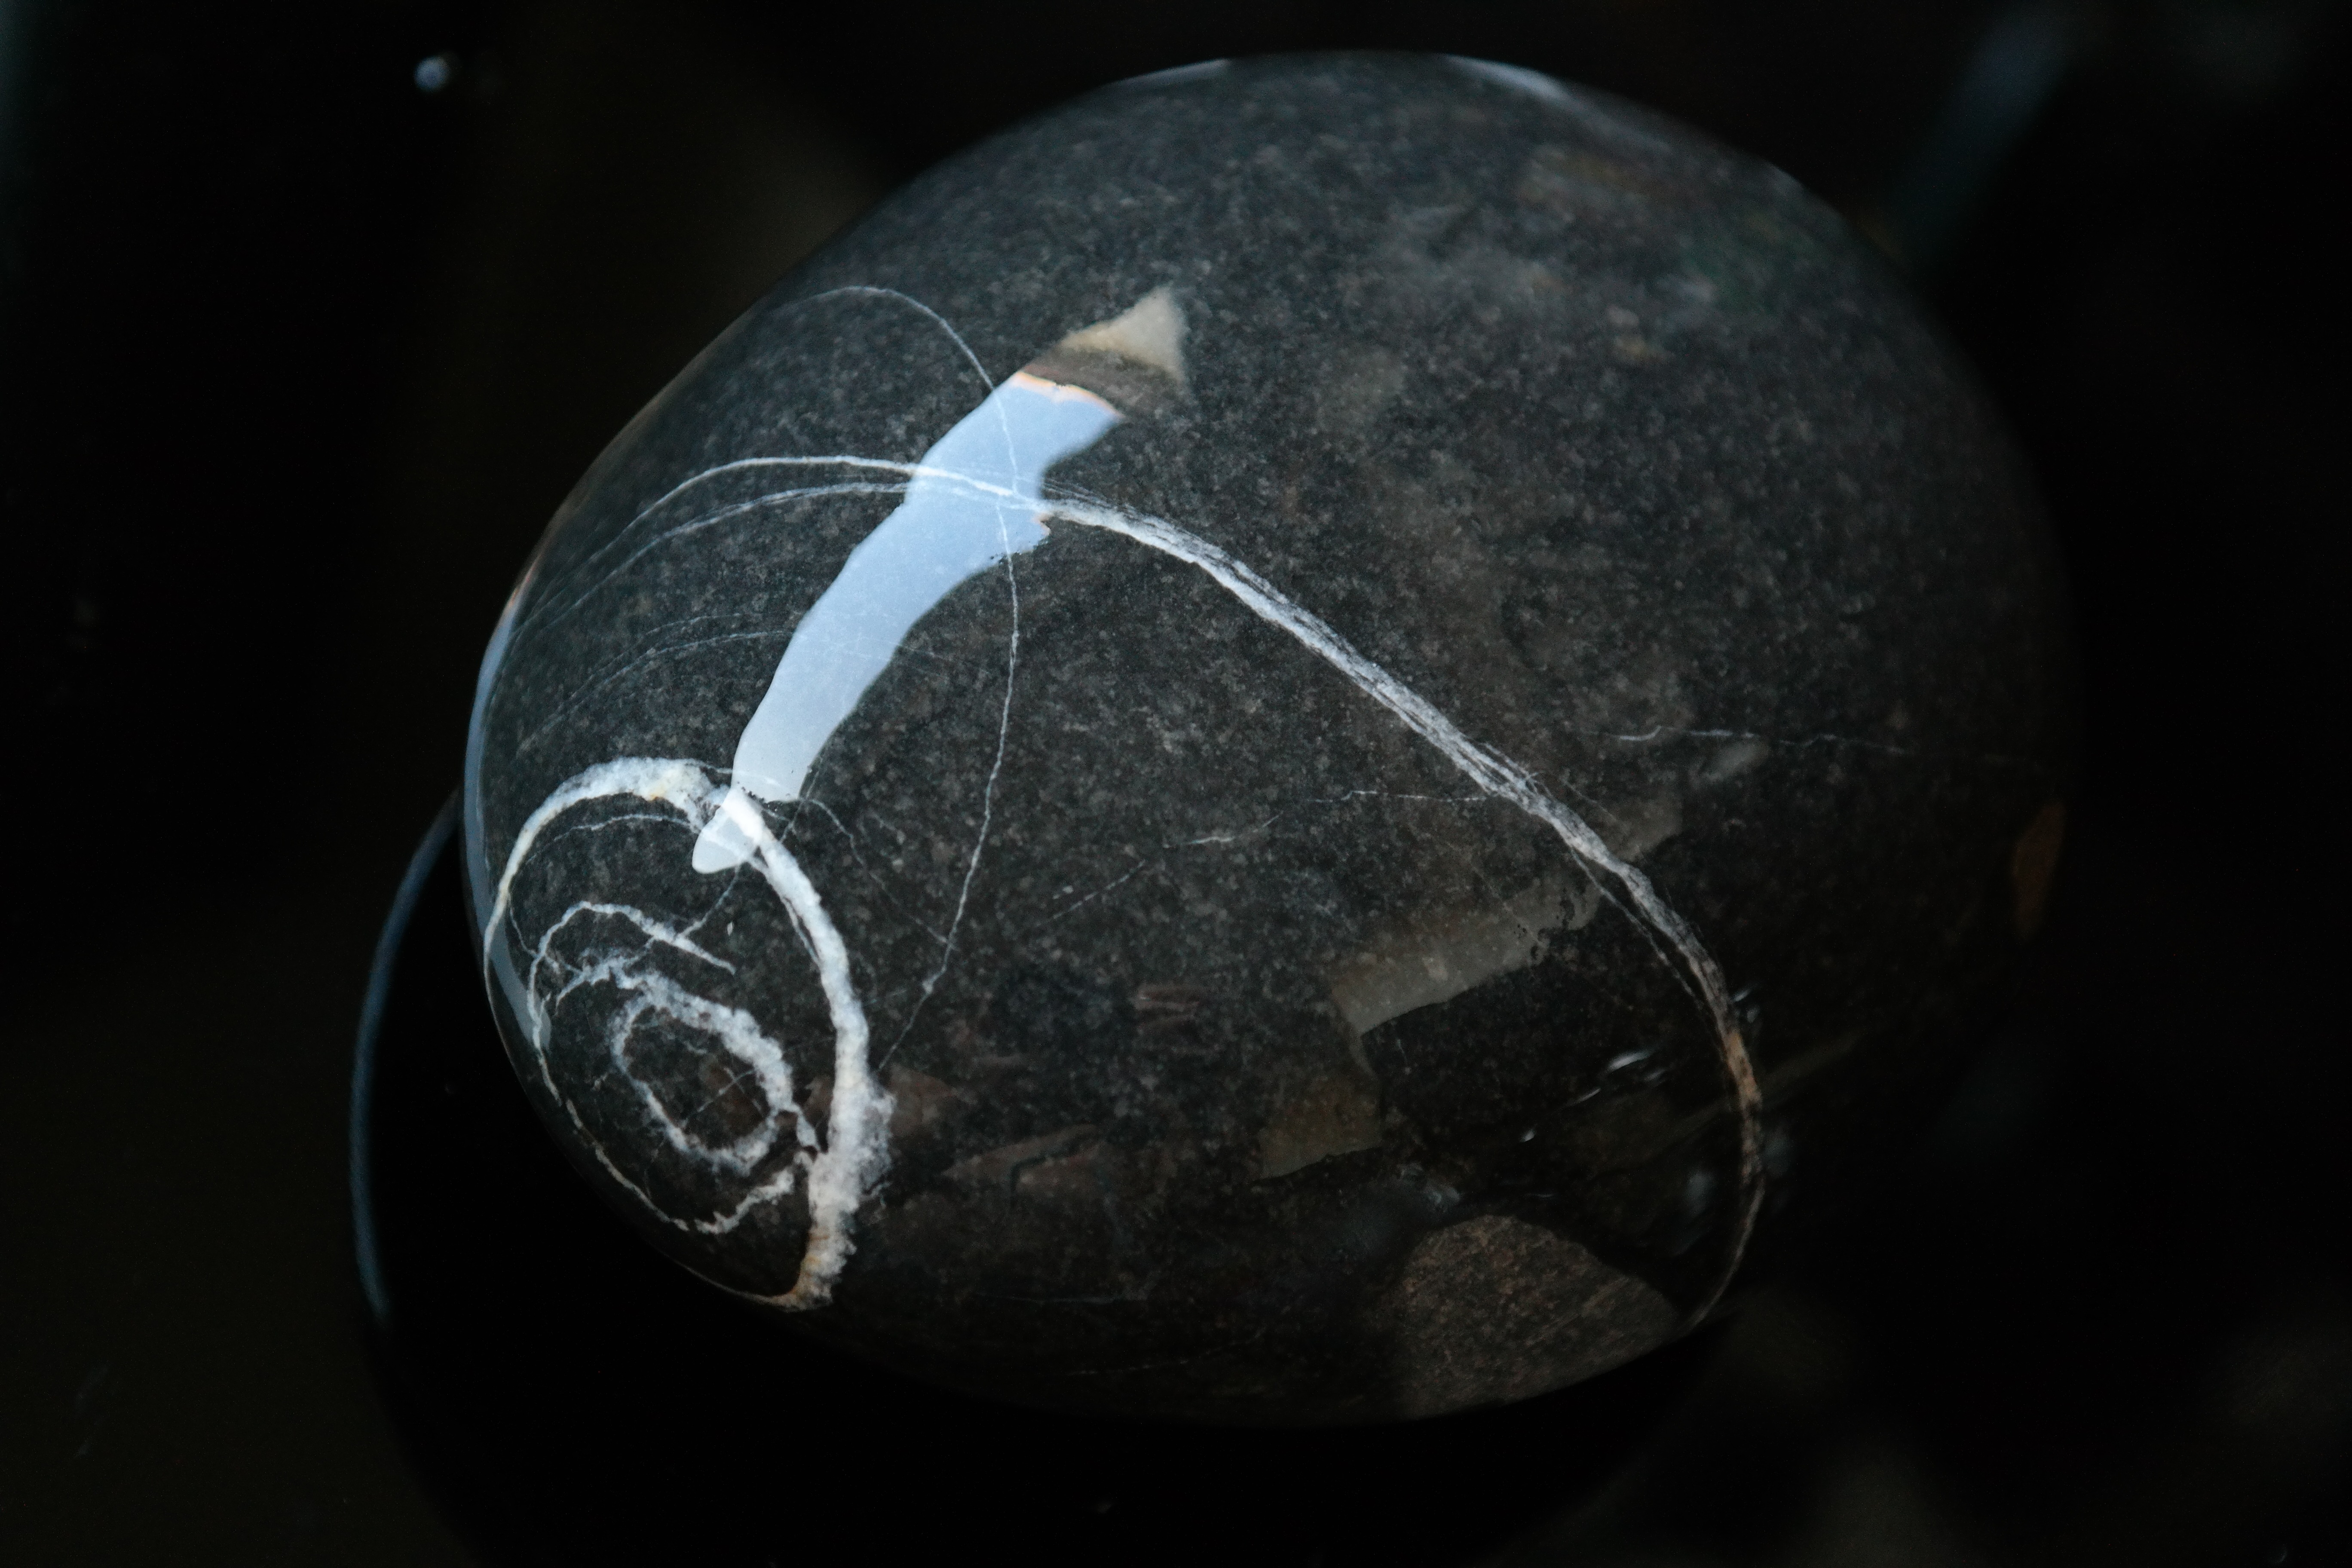
water, light, wet, stone, reflection, darkness, black, circle, close up, ball, sphere, shiny, shape, macro photography